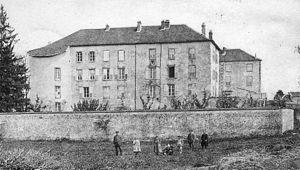
Vue du château d'Albestroff (Moselle/France) d'après une carte postale de 1902
Albestroff, est une commune française située dans le département de la Moselle, en région Grand Est.